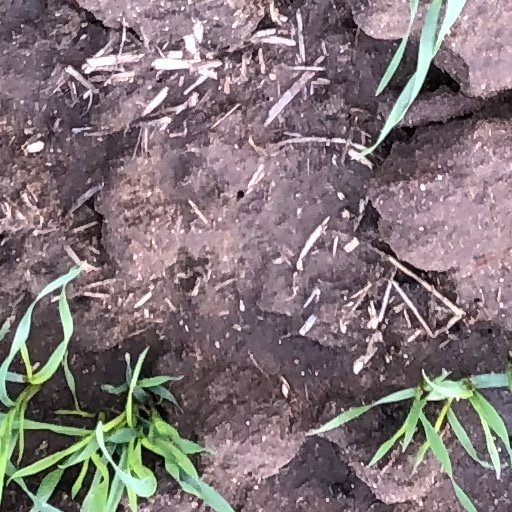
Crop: wheat